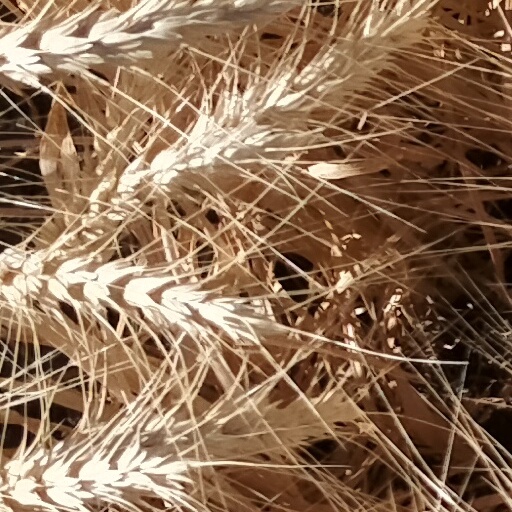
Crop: wheat